Answer in natural language. How many Beds are visible in the scene? Choose between the following options: 1, 2, 4, 3 or 0
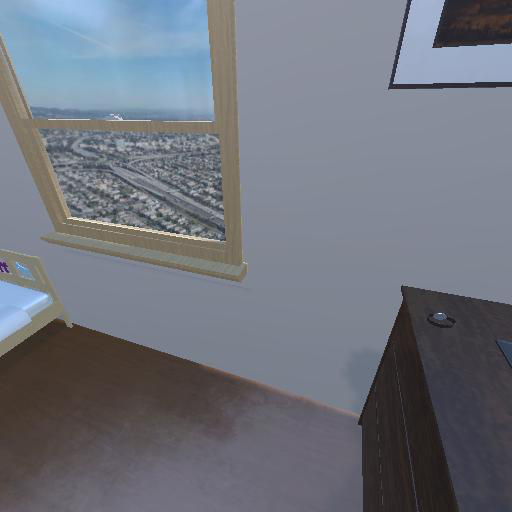
<answer>1</answer>